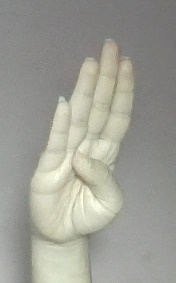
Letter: kaaf